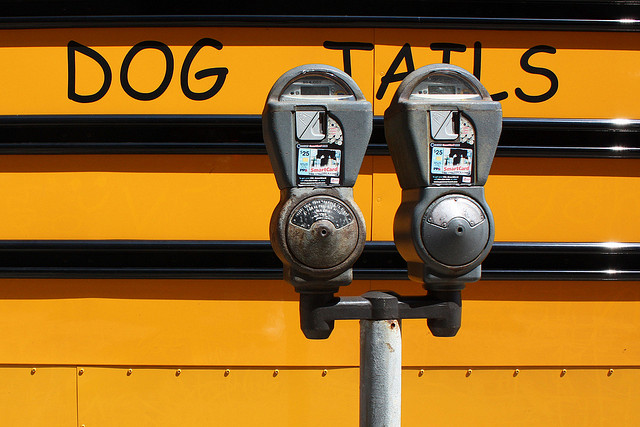
user: Given an image and a question. Answer the question in a short answer. Question: What does the bus say? Short Answer:
assistant: dog tail